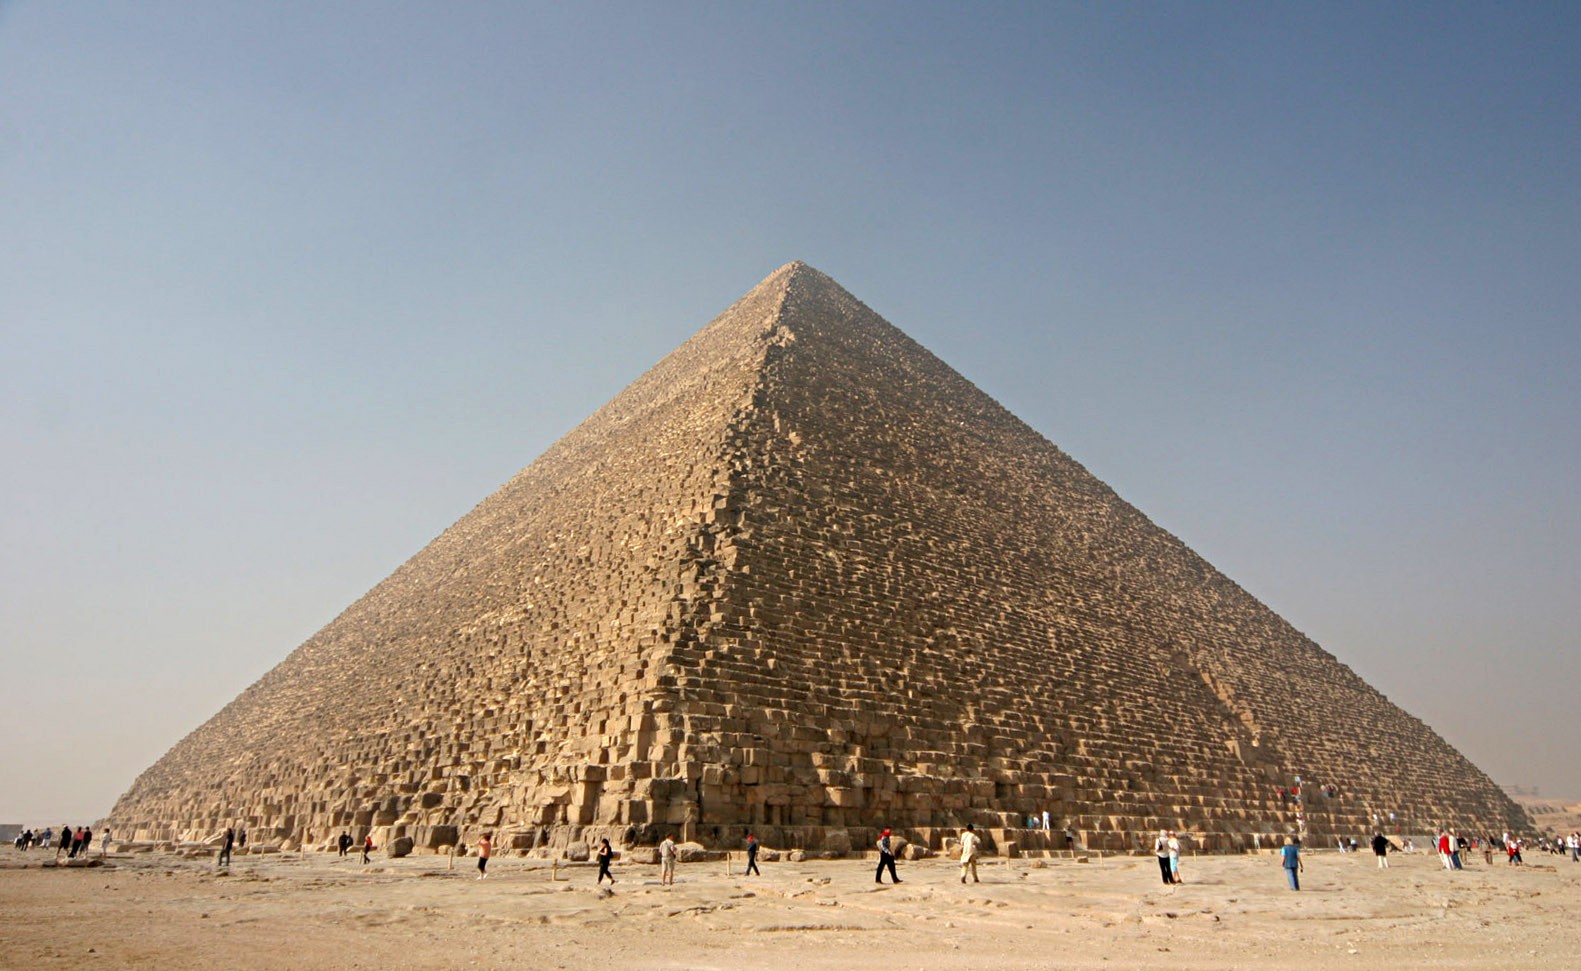
Landmark: Pyramids of Giza